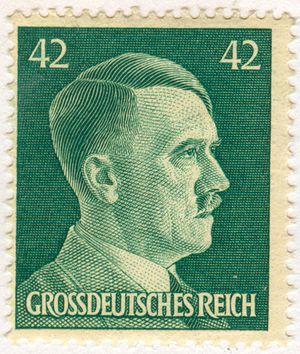
La Poste Metzger est parfois considérée comme le premier service postal international du Moyen Âge La confrérie des bouchers avait organisé un ensemble de service de courriers à cheval. Quand le coursier arrivait à destination il annonçait son arrivée en utilisant un cor postal. Cette coutume a mis en valeur le cor postal comme un emblème quasi universel pour symboliser les services postaux. La poste Metzger fut créée au XIIᵉ siècle et perdura jusqu'en 1637, période du monopole des Tours et Taxis.